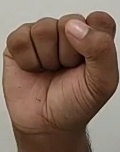
ASL sign: S